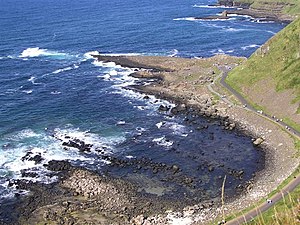
Giant's Causeway
Giant's Causeway set ovenfra. Bemærk menneskene på vejen.
Giants Causeway på Nordirlands nordkyst er omkring 40.000 6-kantede basaltsøjler.